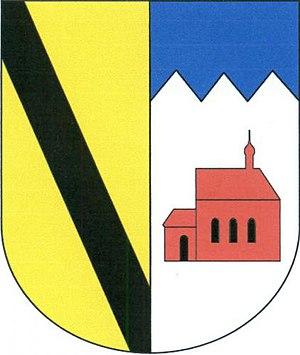
Rušinov est une commune du district de Havlíčkův Brod, dans la région de Vysočina, en République tchèque. Sa population s'élevait à 183 habitants en 2019.